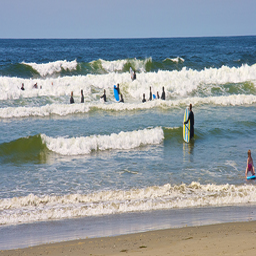
A crows of people walking into waves in the ocean.
Waves crashing into a beach with people in the water.
A group of people heading out from the beach getting ready to surf.
A lot of people are surfing at the ocean with big waves.
A group of people surfing in the ocean.